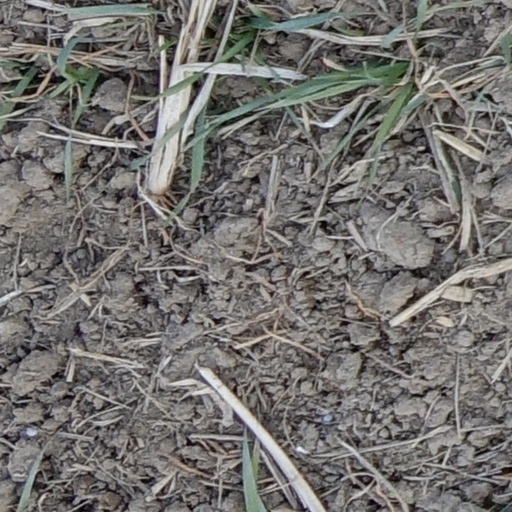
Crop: wheat